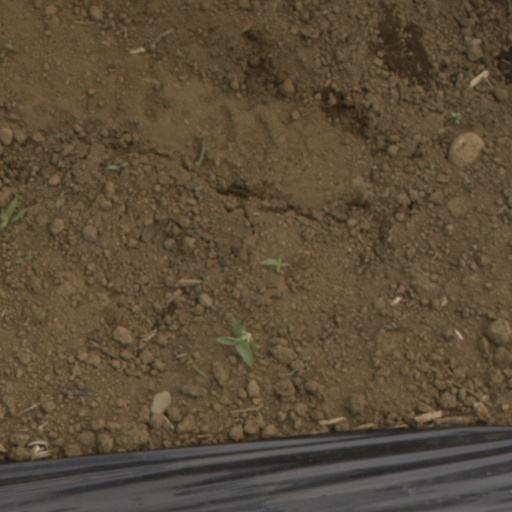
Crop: Jerusalem artichoke